Magnesite

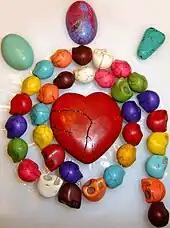
Polished and Dyed magnesite beads

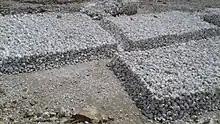
Magnesite of Salem

Similar to the production of lime, magnesite can be burned in the presence of charcoal to produce MgO, which, in the form of a mineral, is known as periclase. Large quantities of magnesite are burnt to make magnesium oxide: an important refractory (heat-resistant) material used as a lining in blast furnaces, kilns and incinerators.